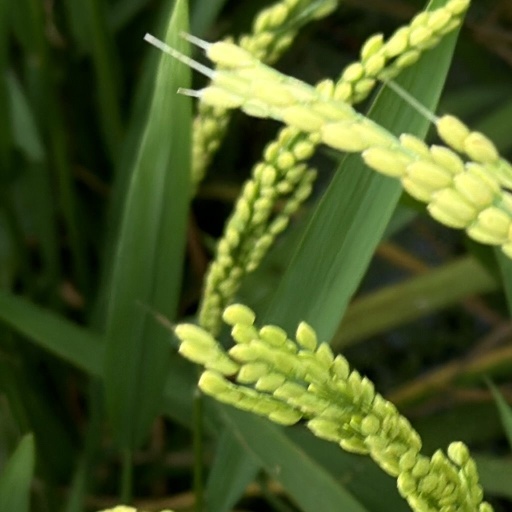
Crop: rice